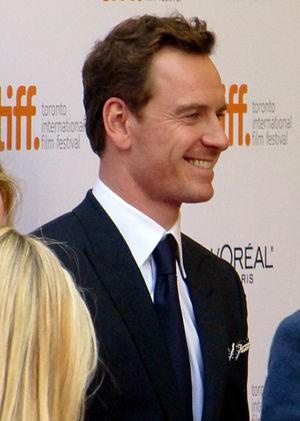
Twelve Years a Slave, ou Esclave pendant douze ans au Québec, est un drame historique britannico-américain produit et réalisé par Steve McQueen, sorti en 2013.